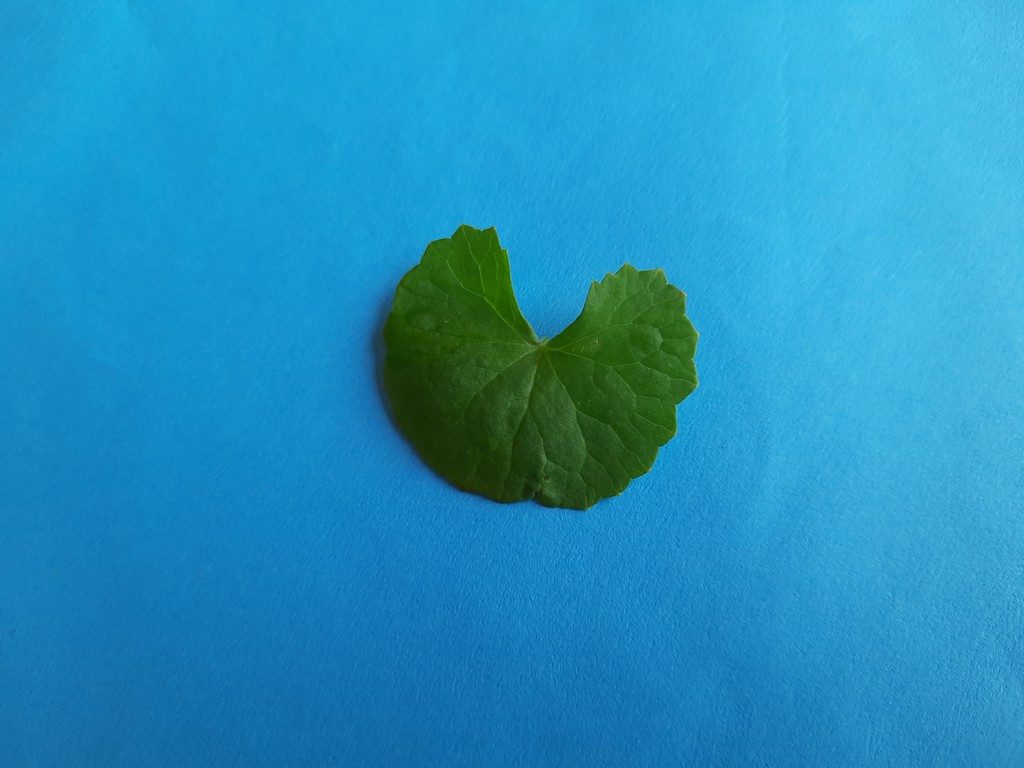
Label: Healthy